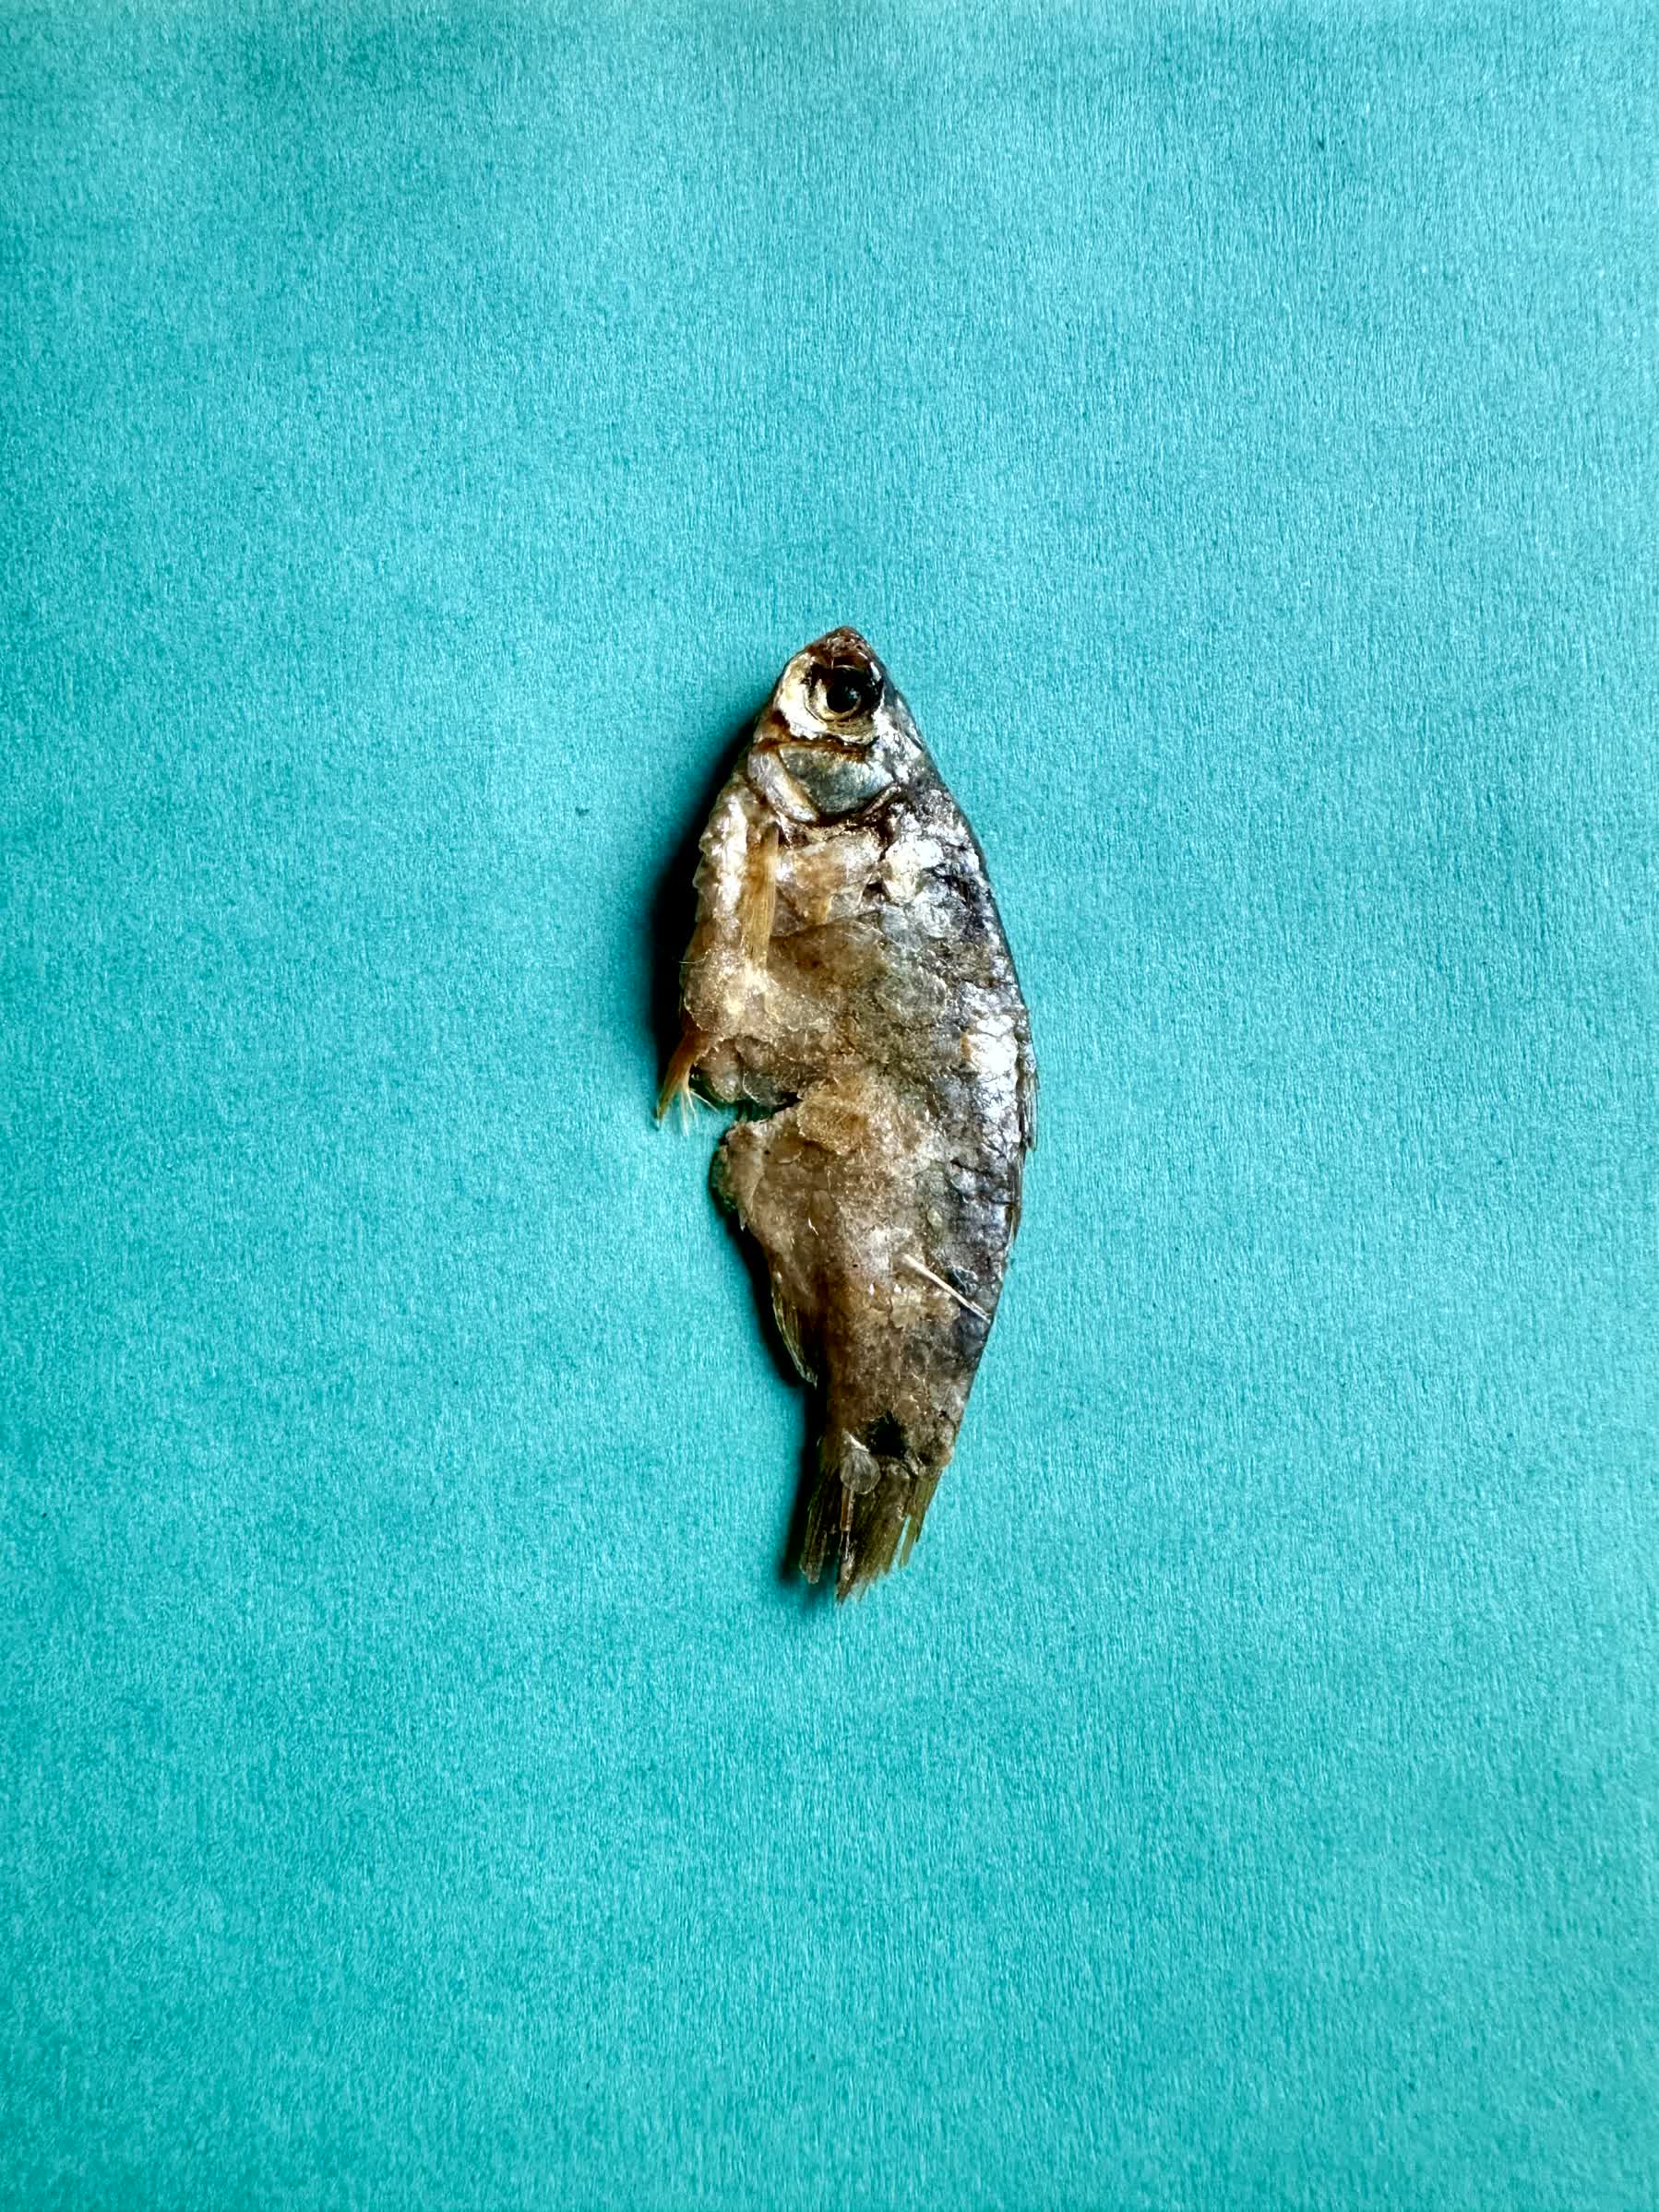
Species: puti chepa